Mandello Vitta

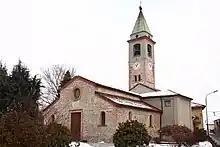
Saint Lawrence's Church in winter

In the town square stands the parish church dedicated to Saint Lawrence the deacon, patron saint of the town, built in the late Romanesque period at the end of the 12th century. The bell tower stands on the right side of the church and it is from late Romanesque period, as well. The Church was probably built in the 14th century due to the presence of a cobblestone wall arranged in horizontal courses. On the other hand, the apsidal part, in brick, is from a later period.